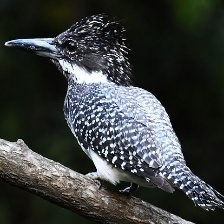
Species: CRESTED KINGFISHER
Scientific name: MEGACERYLE LUGUBRIS